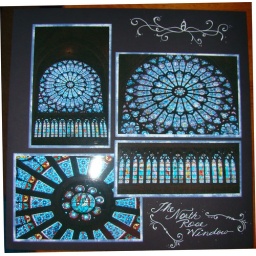
One part of a layout of some of the stained glass windows in Notre Dame, Paris.